Configuration (polytope)

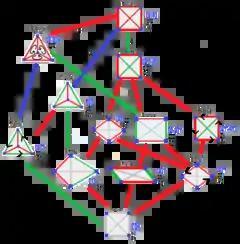
Symmetries of tetrahedra

Tetrahedra have matrices that can also be grouped by their symmetry, with a general tetrahedron having 14 rows and columns for the 4 vertices, 6 edges, and 4 faces. Tetrahedra are self-dual, and rotating the matices 180 degrees (swapping vertices and faces) will leave it unchanged.